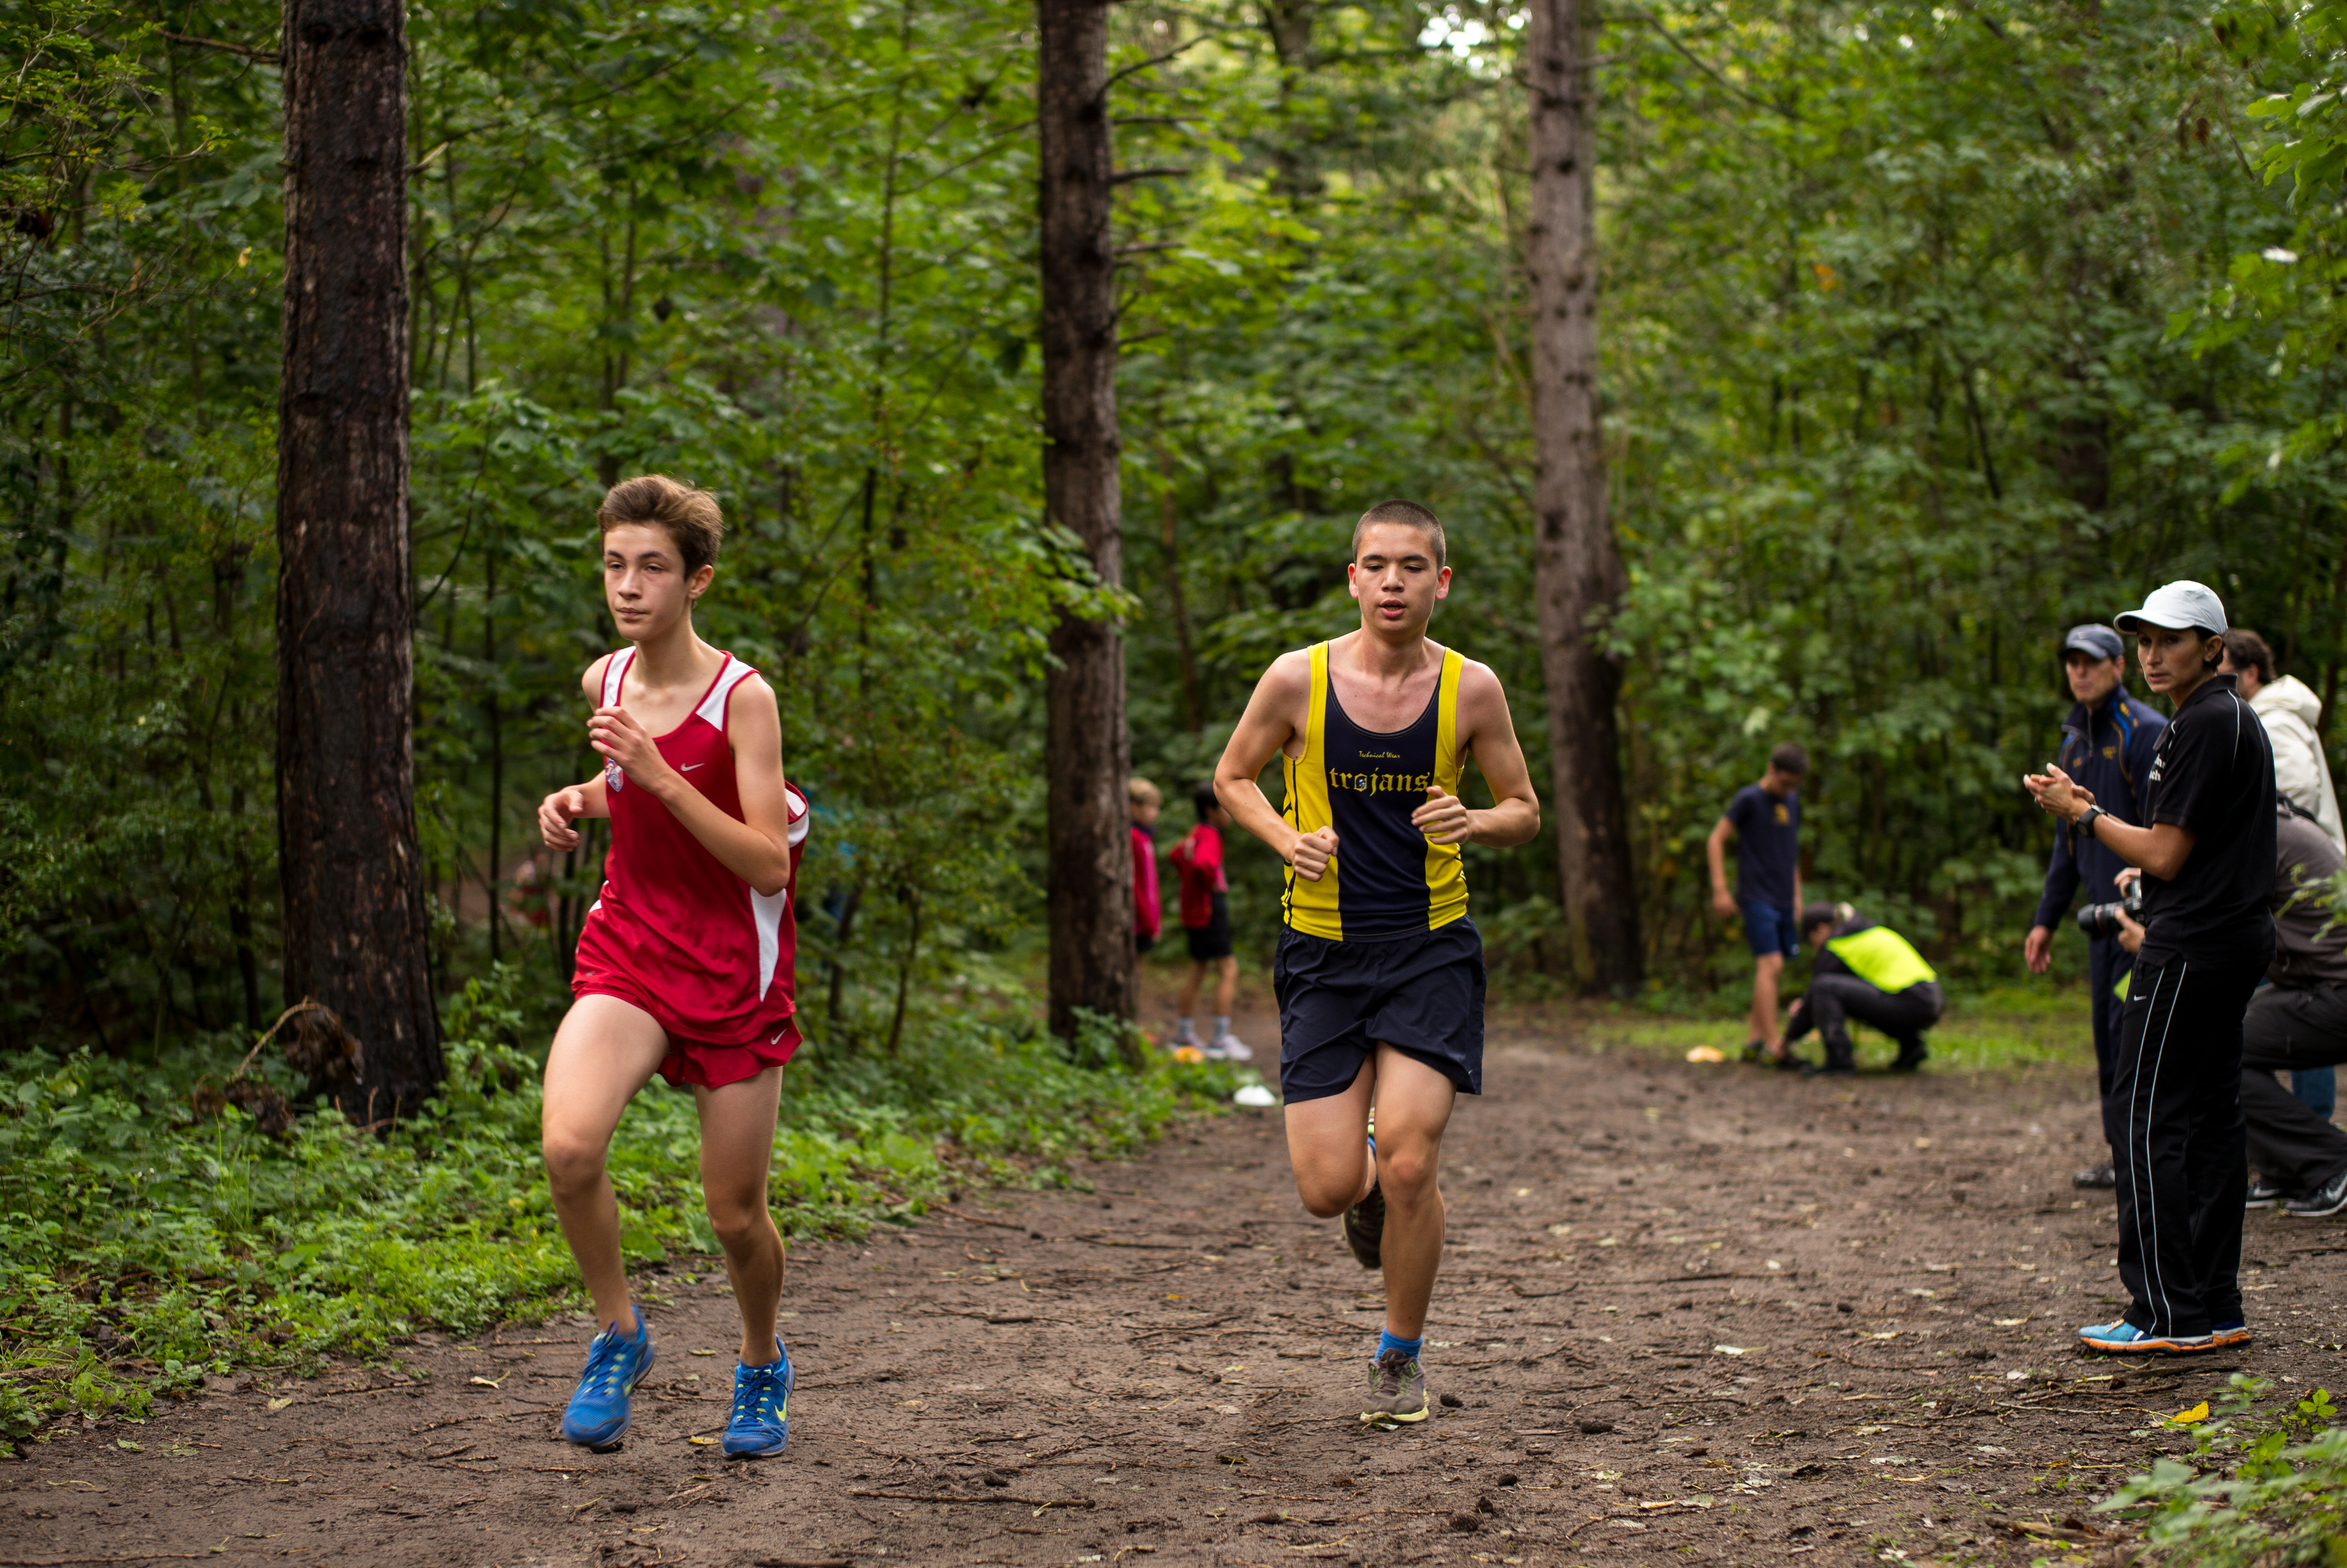
person, trail, running, recreation, jogging, race, sports, endurance, athletics, mountain biking, physical exercise, outdoor recreation, human action, endurance sports, ultramarathon, duathlon, cross country running, cross country cycling